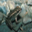
Label: frog